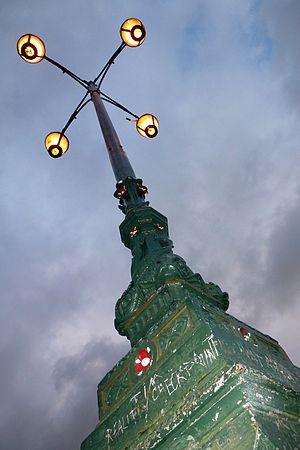
Reality checkpoint est le nom donné à un grand lampadaire au milieu de la Parker's Piece, un parc de Cambridge au Royaume-Uni, situé à l'intersection des chemins en diagonale du parc. Le nom vient d'un graffiti peint sur le lampadaire depuis le début des années 1970. Le lampadaire est également soupçonné être le plus ancien réverbère électrique de Cambridge.